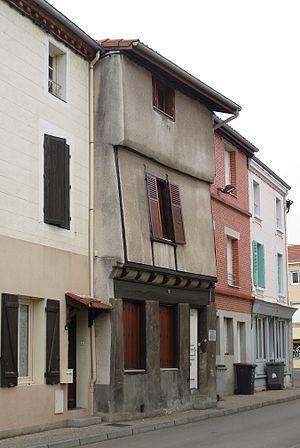
Maison Pommerol à Sury le Comtal, XVIe siècle, du nom de son propriétaire au XIXe siècle.
Sury-le-Comtal est une commune française située dans le département de la Loire en région Auvergne-Rhône-Alpes, faisant partie de Loire Forez Agglomération et de l'ancienne province du Forez.